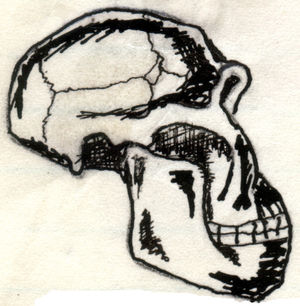
Australopithecus / Arter
Tegning af kraniet af en Australopithecus
Australopithecus er en slægt af uddøde homininer nært beslægtede med moderne mennesker. Austrolopithecinerne opstod for ca. 4,2 millioner år siden og var i grundtræk opretstående aber, muligvis med meget simpel redskabsbrug, sjældent mere end 1,2 meter høje og med hjernestørrelser på kun ca. 35% af den menneskelige.